Treasure Museum of the Basilica of Saint Francis in Assisi

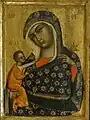

The Treasure Museum of the Basilica of Saint Francis contains a collection of sacred art that is on display in two halls found on the northern side of the Cloister of Pope Sixtus IV which is part of the "Sacro Convento" in Assisi, Italy. The entrance is found on the second level of the Renaissance cloister behind the apse of the Basilica of Saint Francis, which houses the remains of St. Francis of Assisi. Since 1986 the museum has also displayed a collection of works donated to the Conventual Franciscan Friars by the Secular Franciscan and American art critic, Frederick Mason Perkins, who died in Assisi in October 1955.